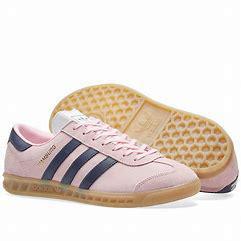
Brand: Adidas
Model: Hamburg